R. R. McIan

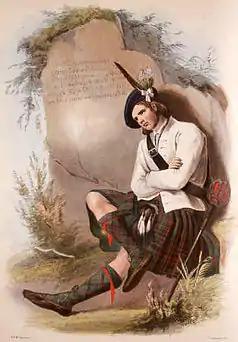
A MacDonald of Glencoe (McIan), from "The Clans of the Scottish Highlands" (1845).

Robert Ronald McIan (1803 – 13 December 1856), also Robert Ranald McIan, was a Scottish actor and painter. He is best known for romanticised depictions of Scottish clansmen, their battles and domestic life.